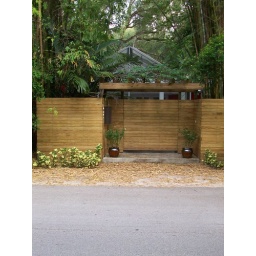
A secluded house in Coral Gables Florida with Bamboo plants and Asian inspired gate